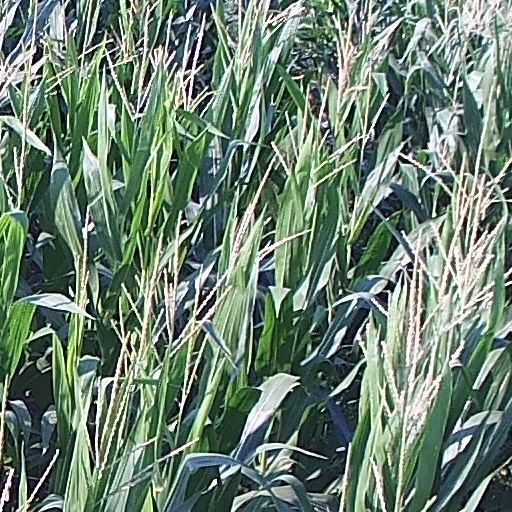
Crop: maize; corn